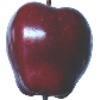
Label: red_delicious_apple